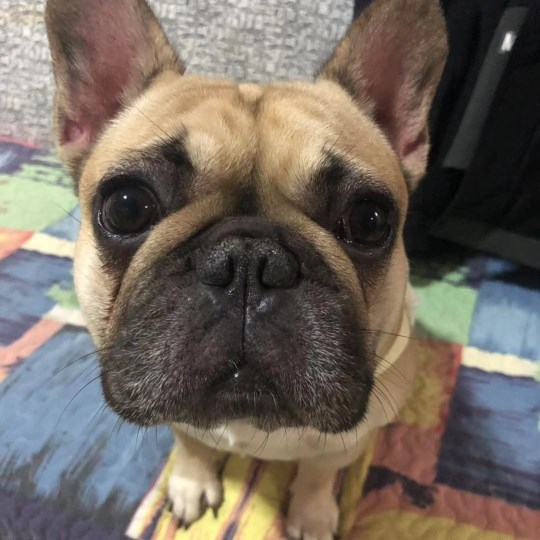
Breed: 1121-n000002-French_bulldog